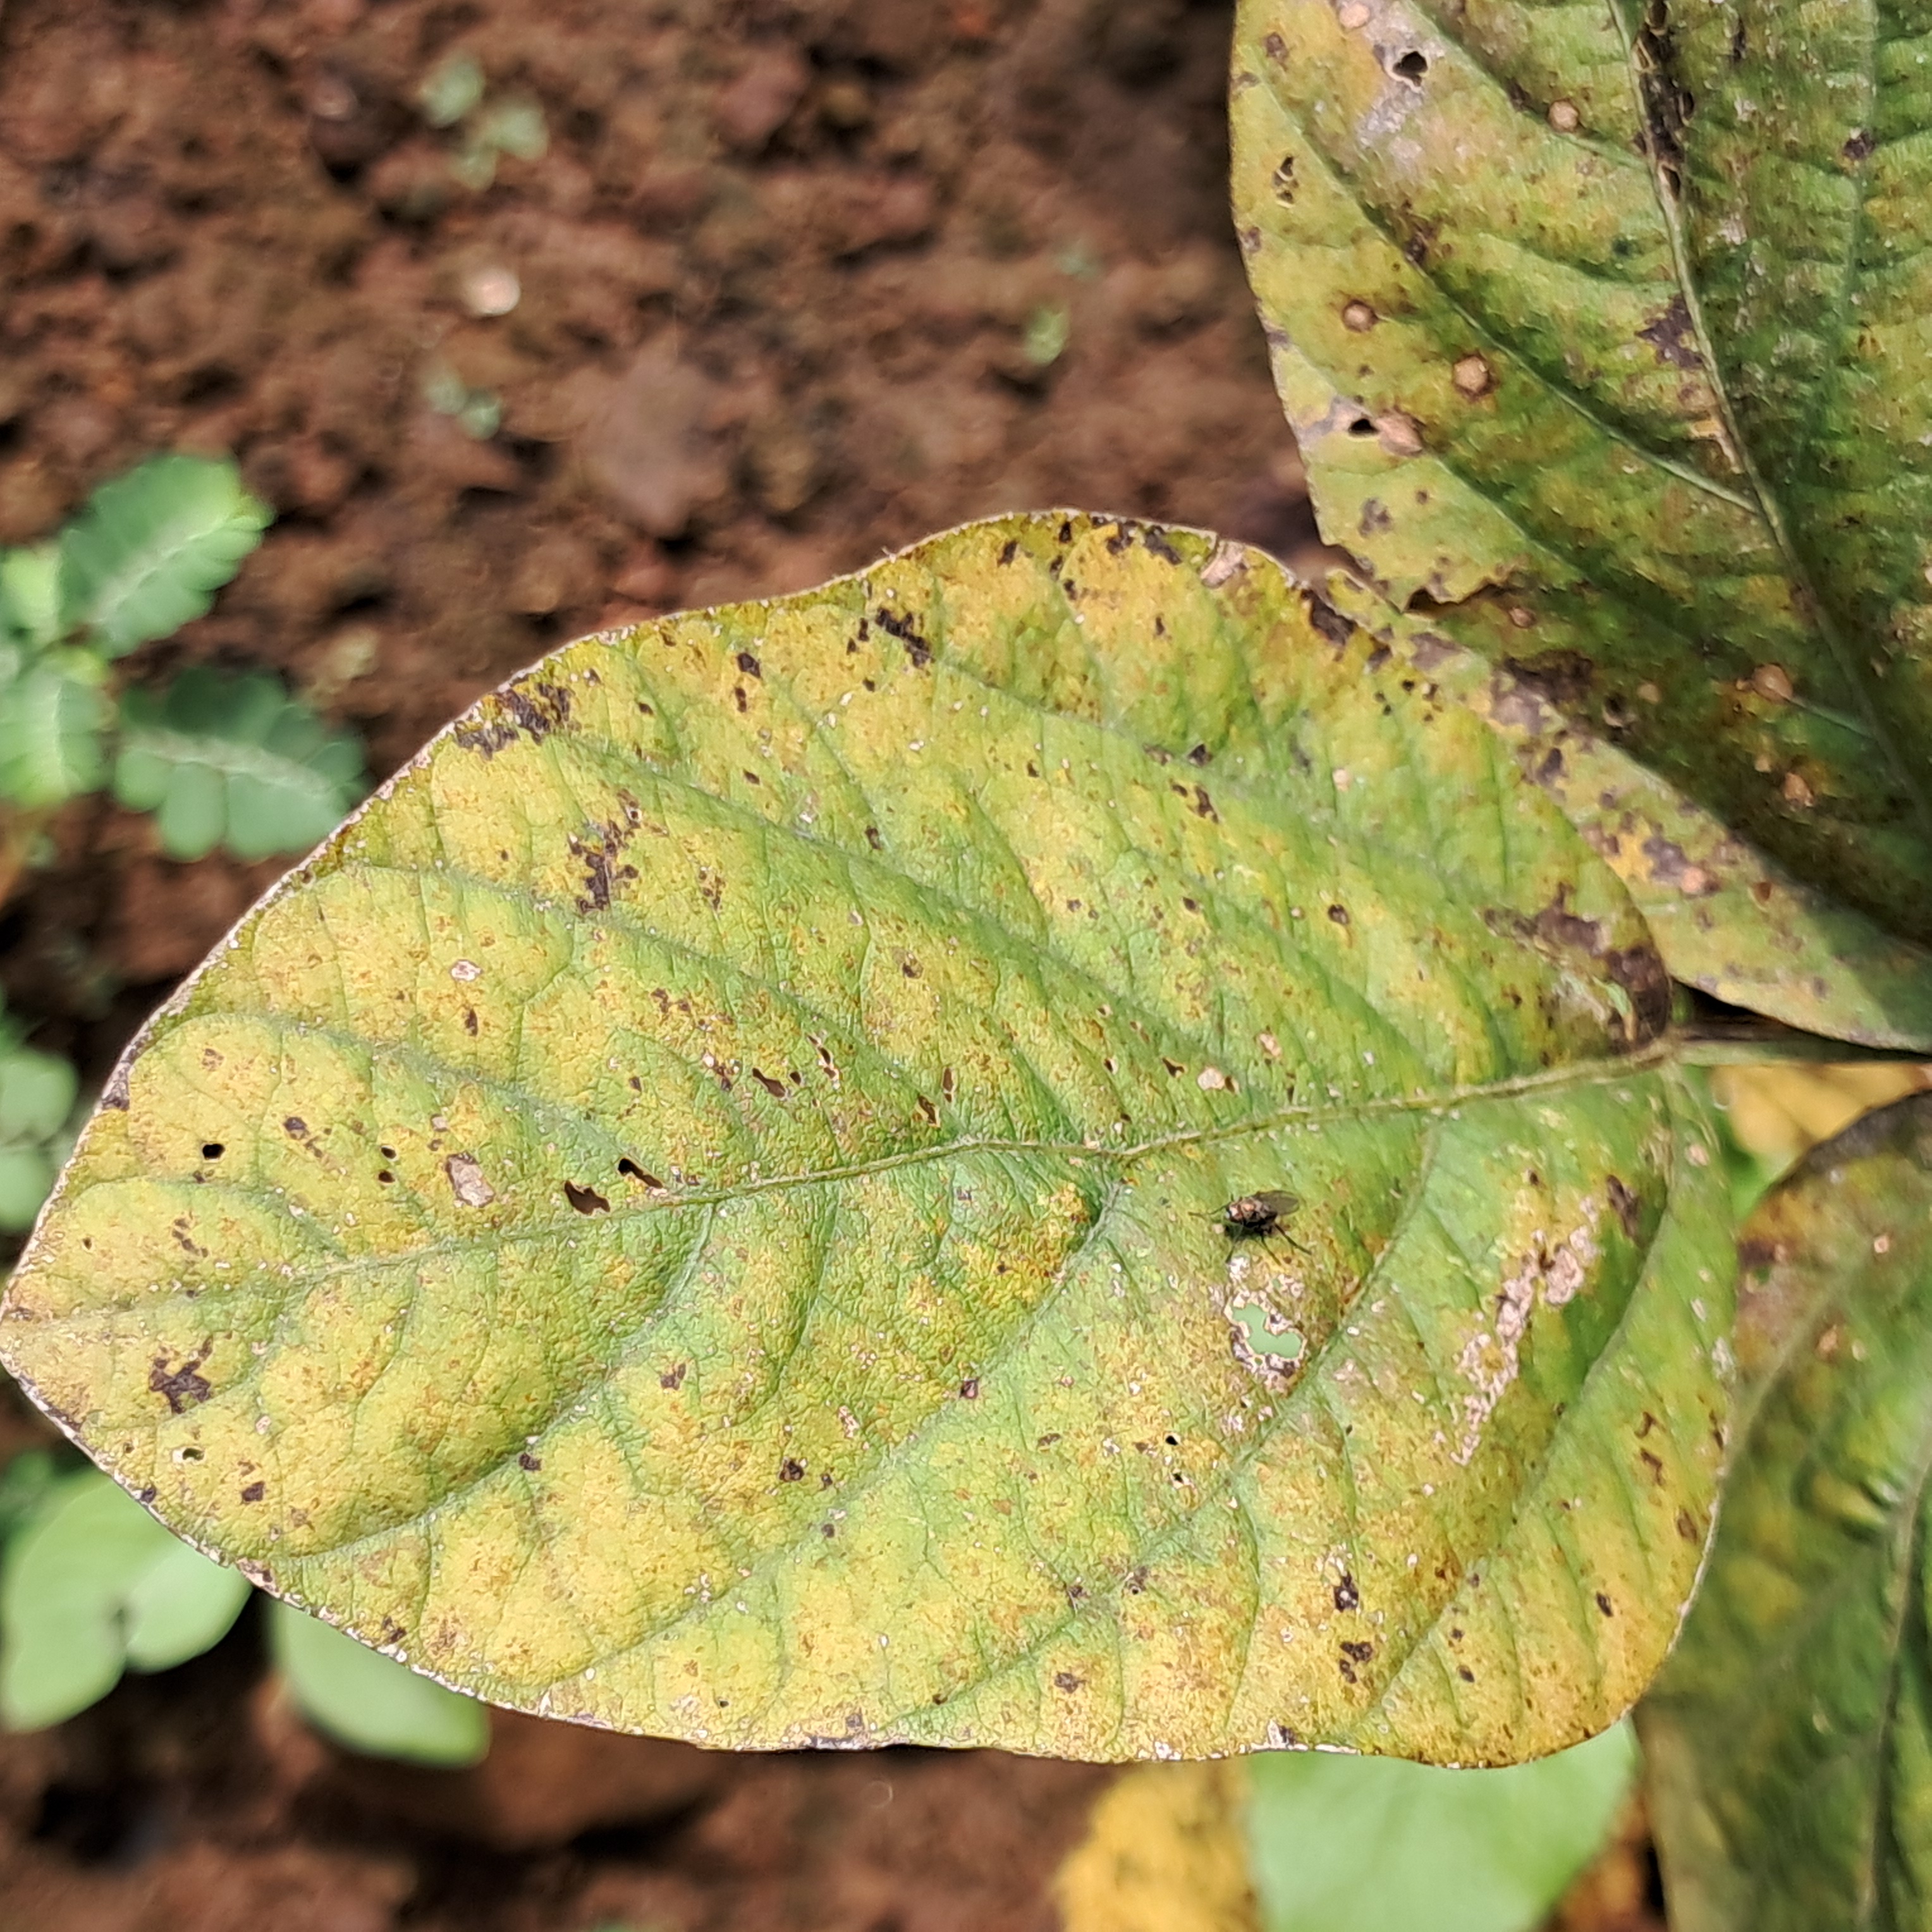
Label: Rust